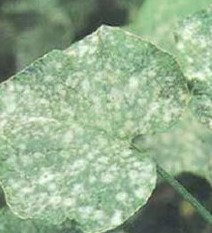
Plant: Cucumber
Disease: cucumber powdery mildew